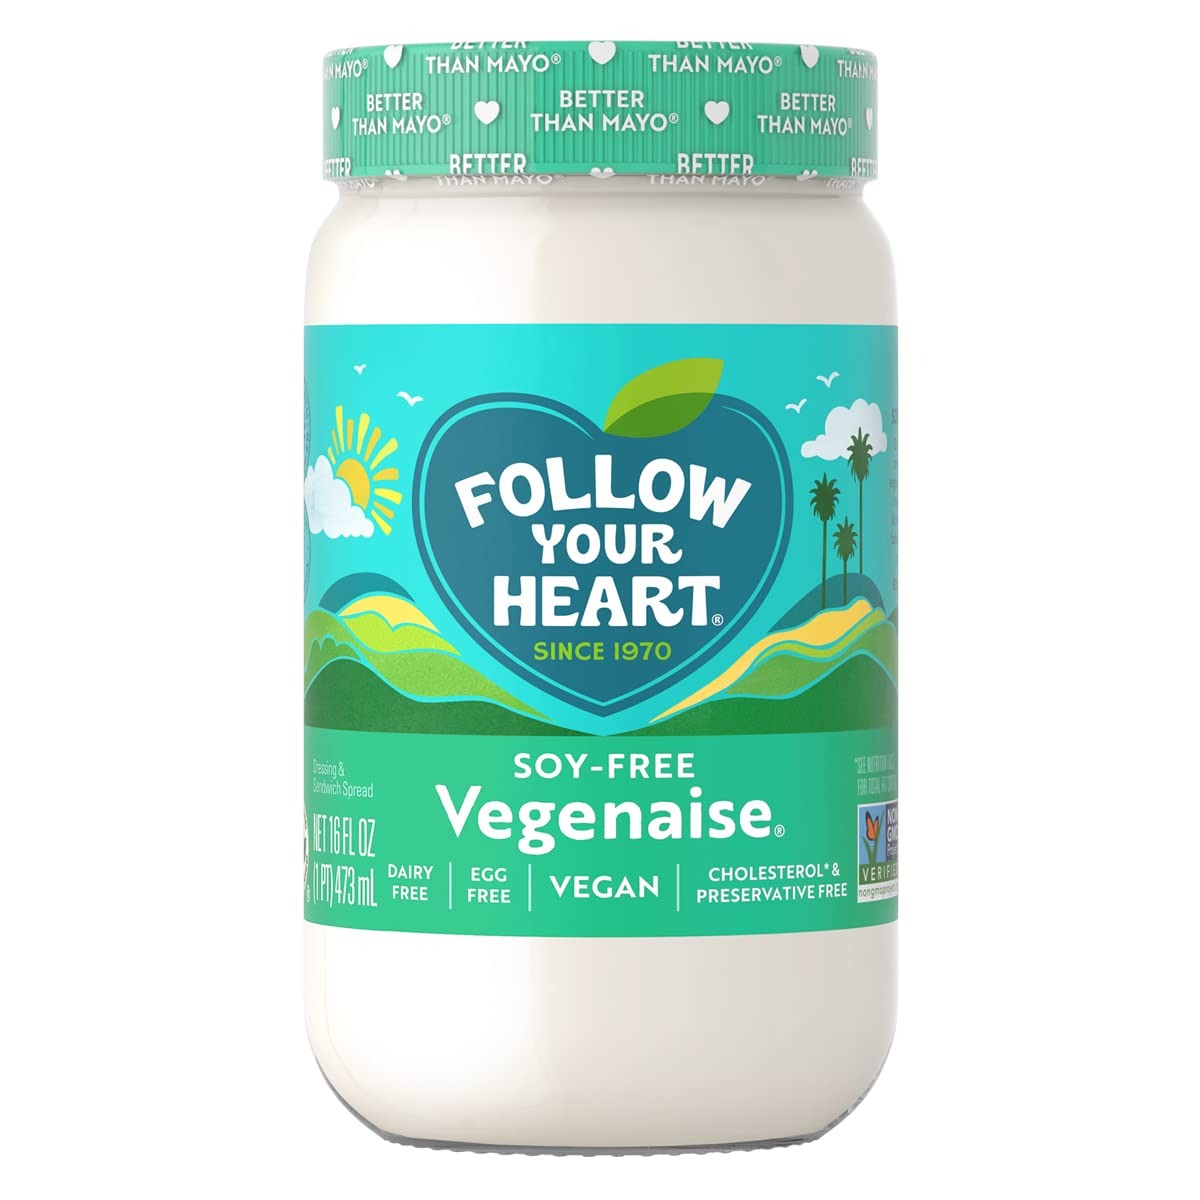
Item Name: Follow Your heart, Soy-Free Vegenaise, 16 oz
Bullet Point 1: Delicious soy-free mayonnaise substitute
Bullet Point 2: Egg-free spread
Bullet Point 3: Better than mayonnaise taste
Bullet Point 4: Non-GMO project verified
Bullet Point 5: Heart healthy vegan spread
Value: 16.0
Unit: Fl Oz

Price: 7.24